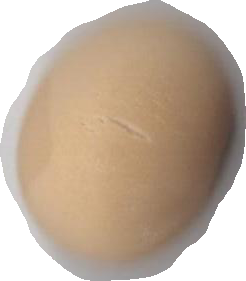
Variety: Anjasmoro